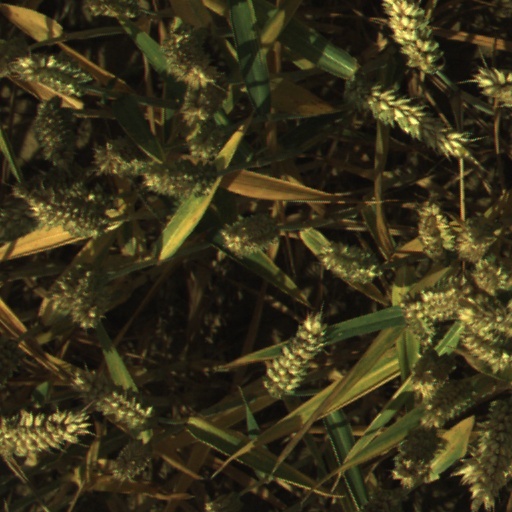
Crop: wheat